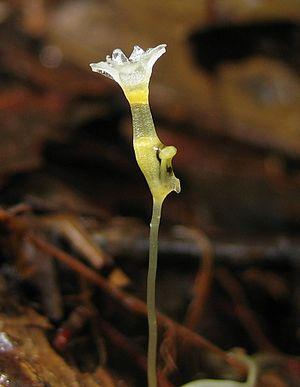
Le parc national de Korup est l'un des parcs nationaux du Cameroun. Il est situé dans la région du Sud-Ouest du pays et partage une frontière commune avec le parc national de Cross River au Nigeria.
Gymnosiphon bekensis est une espèce de plantes à fleurs de la famille des Burmanniaceae.
La famille des Burmanniacées regroupe des plantes monocotylédones.